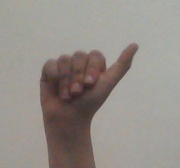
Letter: dhad